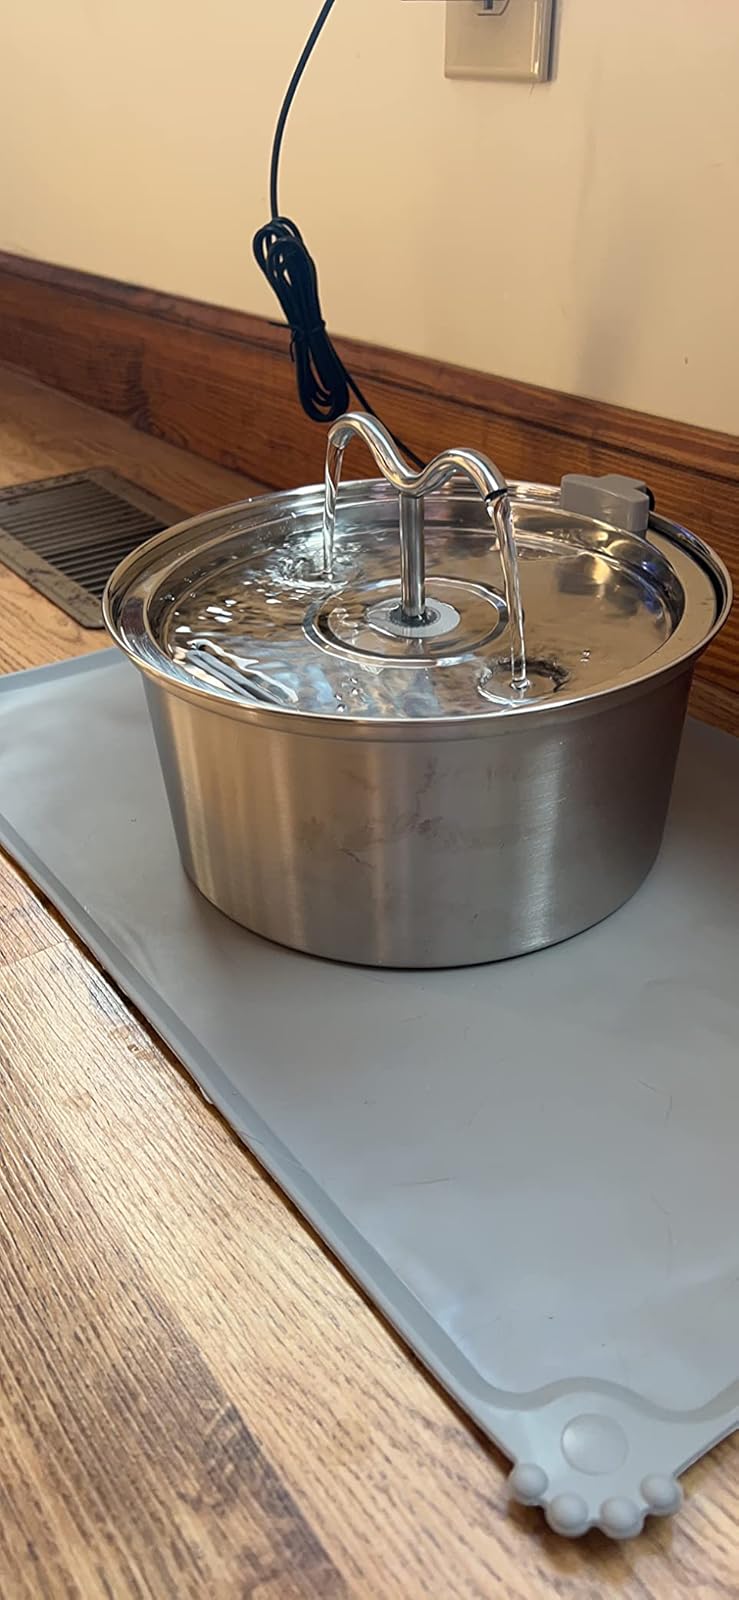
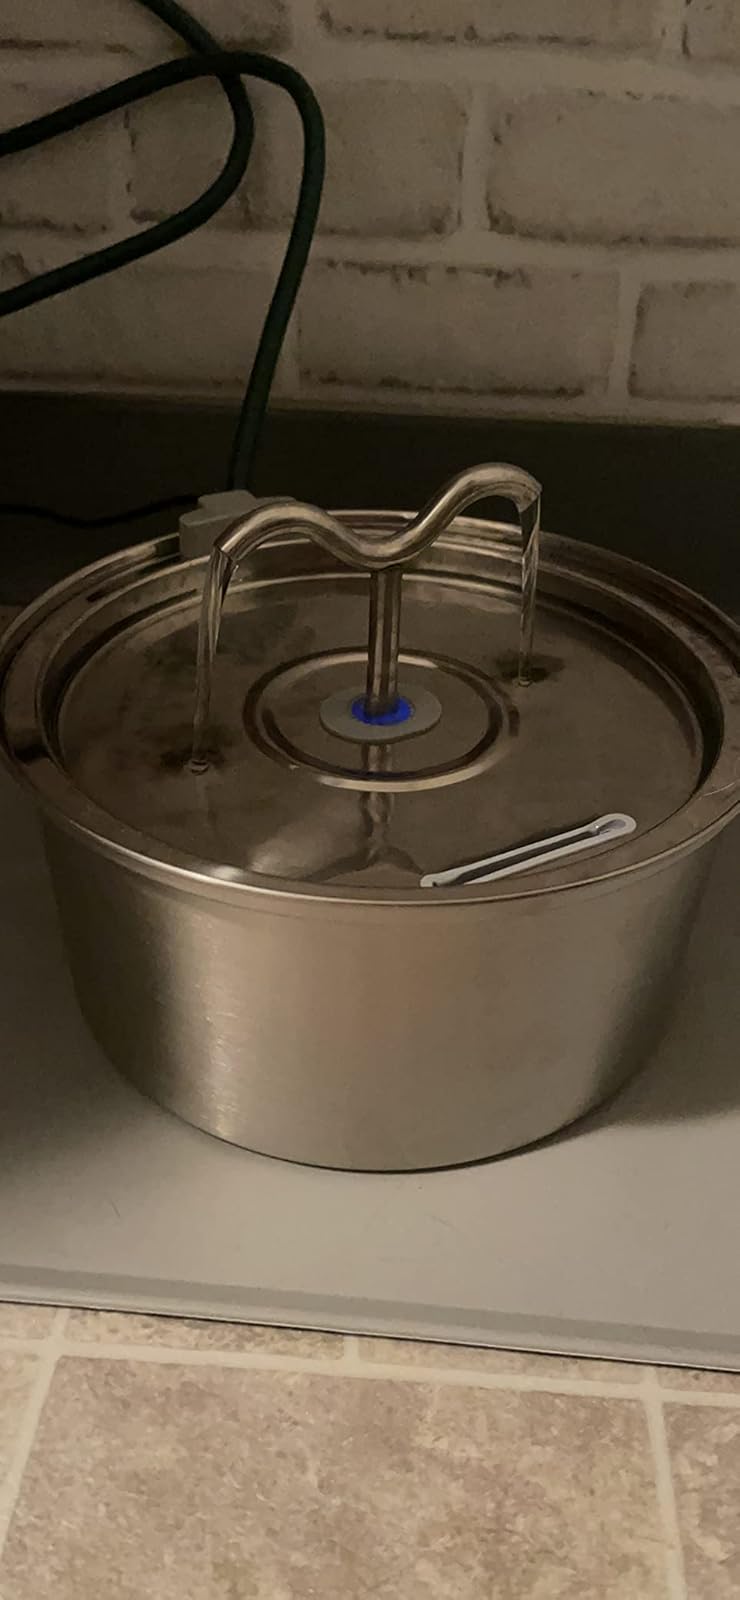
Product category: items_bowl
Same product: yes